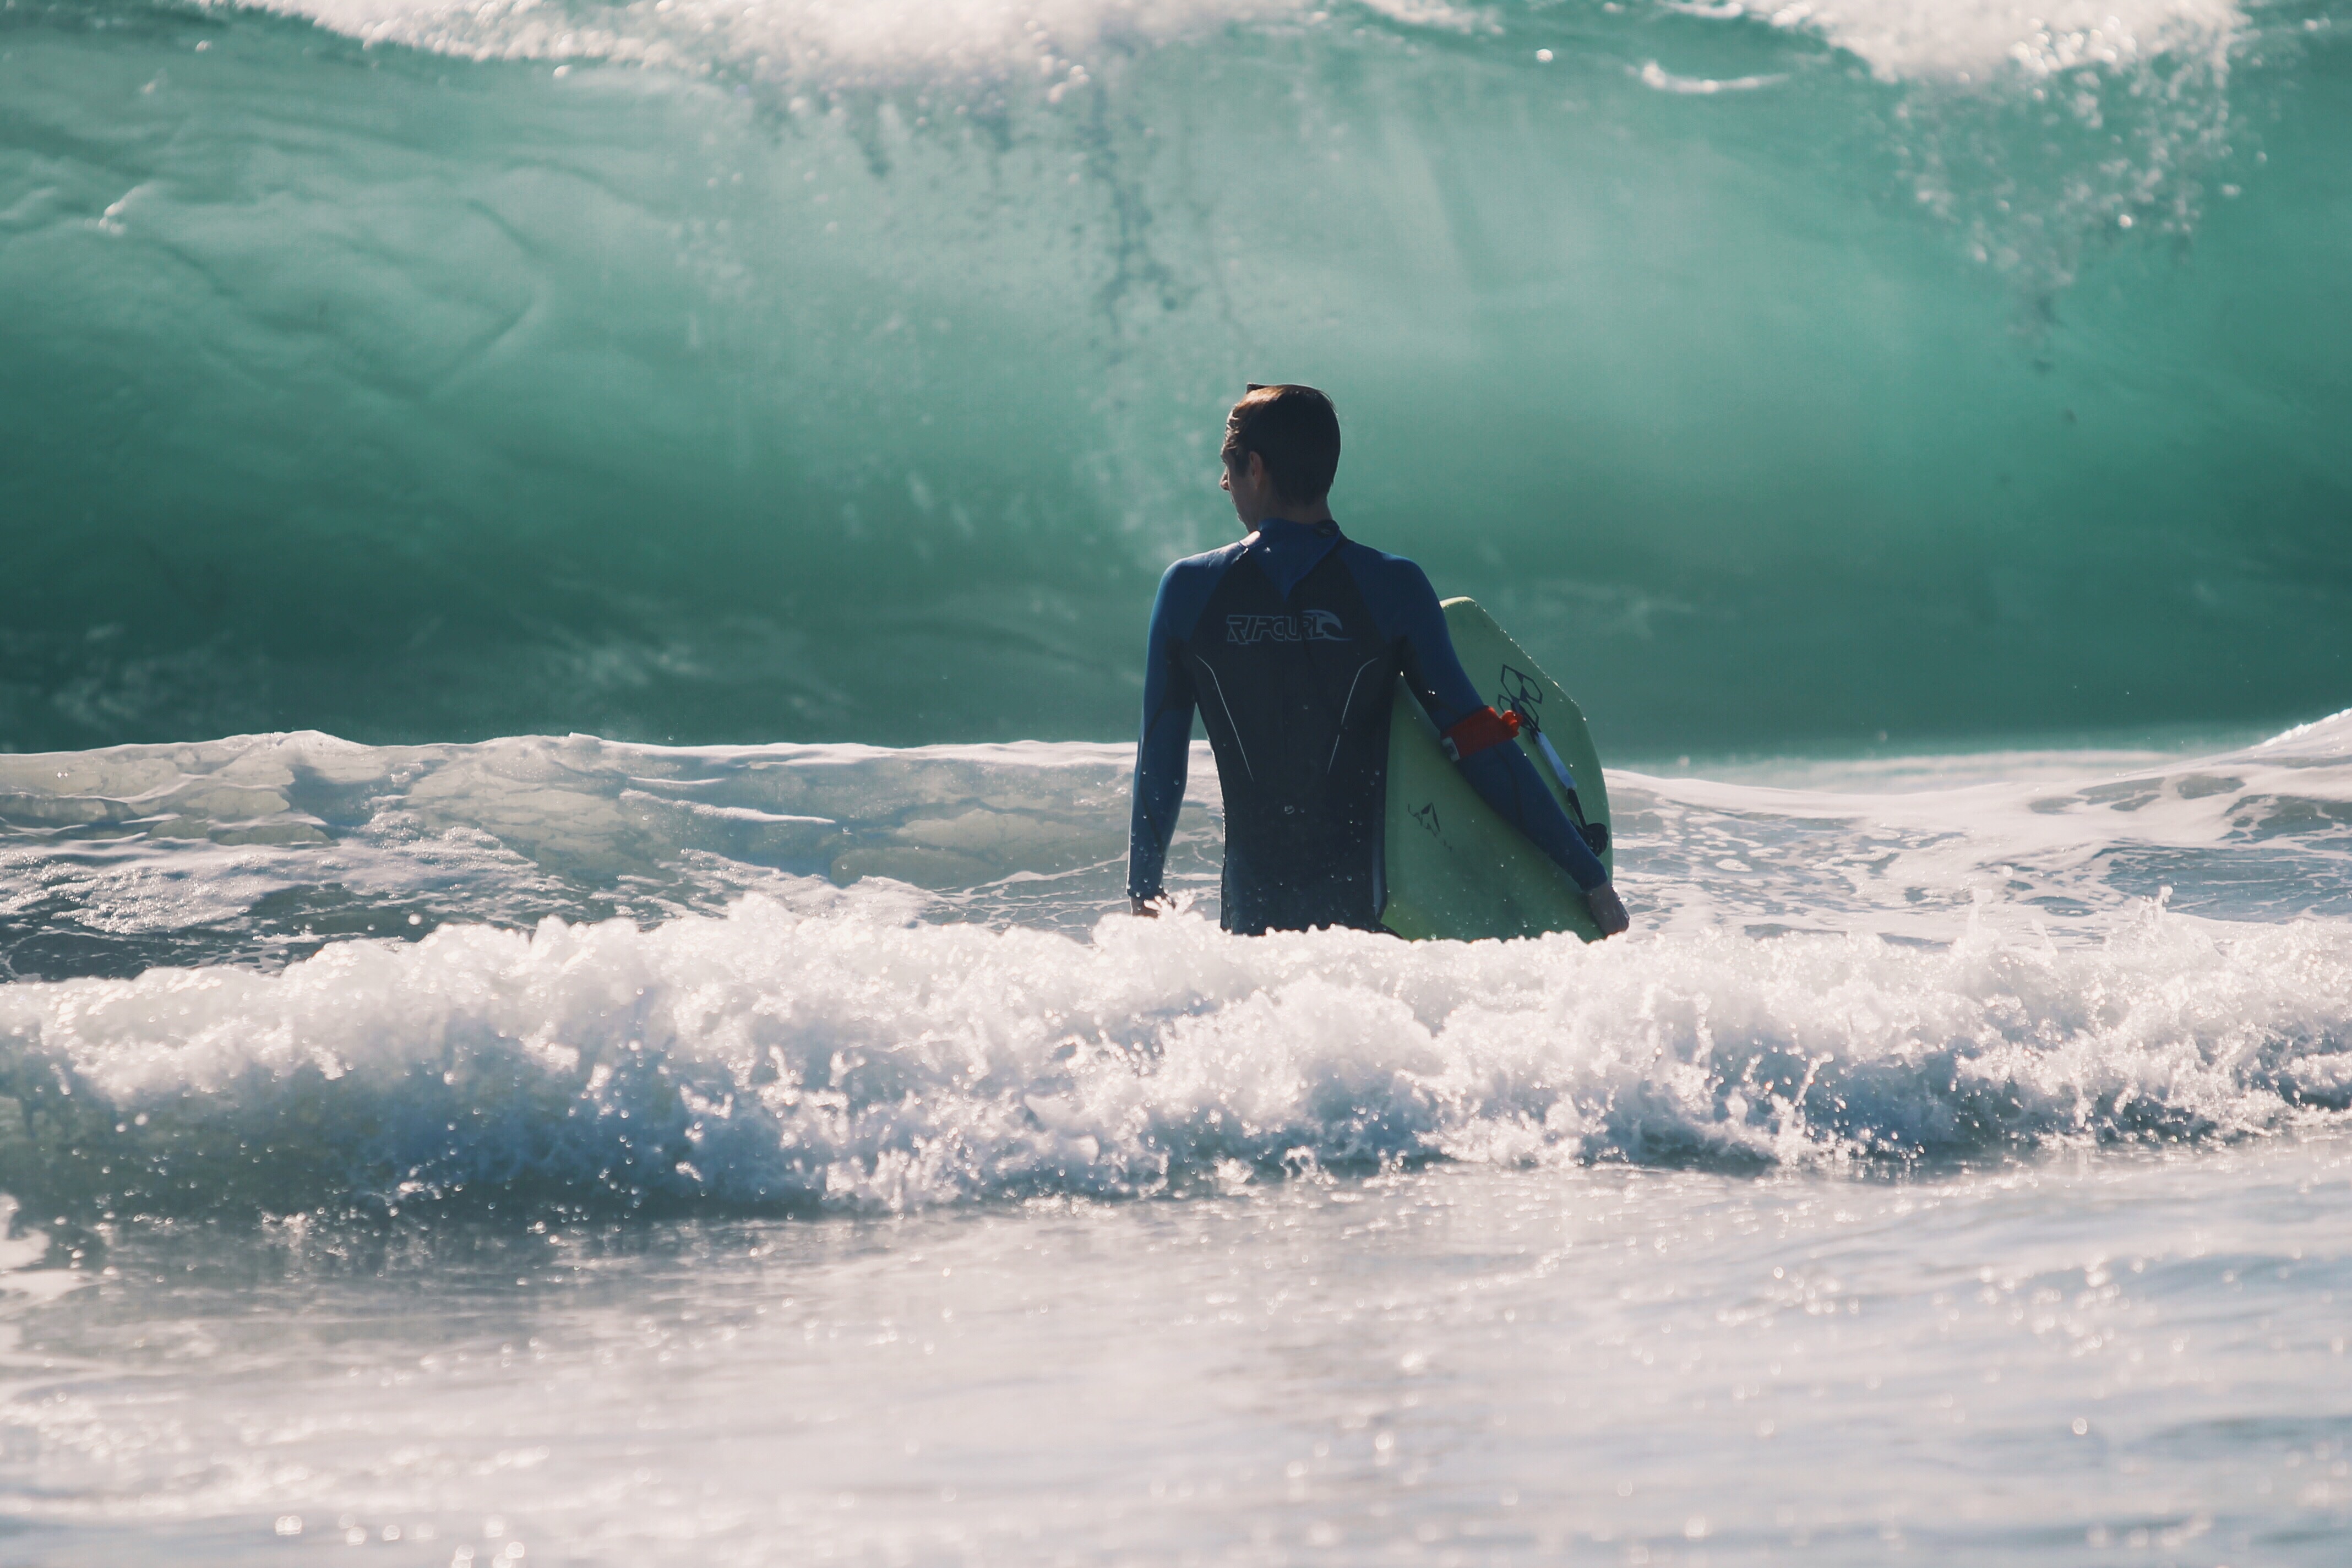
man, beach, sea, coast, water, sand, ocean, person, wave, surfer, male, surfing, surfboard, extreme sport, waves, sports, water sport, wind wave, boardsport, surfing equipment and supplies, surface water sports